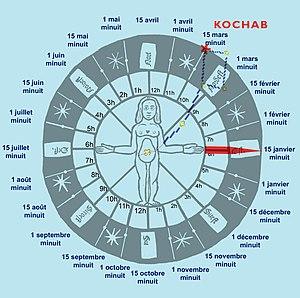
Roue Pôle-Homme, cadran horloge
La roue pôle-homme est un instrument « marinisé » au XVᵉ siècle par les portugais, qui fournit au marin un cadran des heures, un cadran aux étoiles, un cadran compas, un cadran solaire, un cadran lunaire et un cadran des marées, avec les règlements pour chaque cadran. Il présente une double fonction, en 24 secteurs et 32 aires.